Circus Days

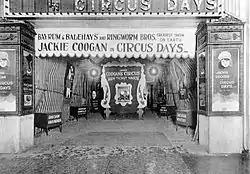
"Circus Days" being shown at a Pennsylvania theater

"Circus Days" had been considered a lost film, but a print survived in Russia. It was digitally presented to the Library of Congress from Russian archive Godmosfilm in 2010 along with several other lost silent films.